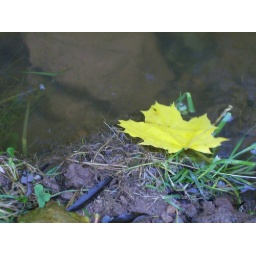
high contrast yellow leaf in muddy water